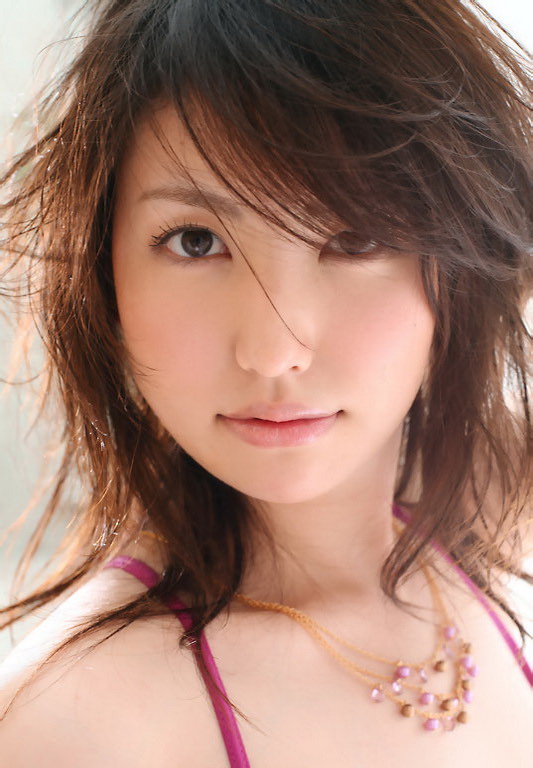
Label: Colored